Vera Ralston

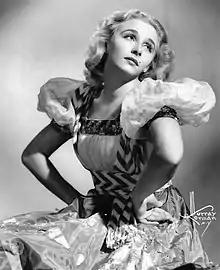
Vera Ralston in 1942

Vera Ralston (born Věra Helena Hrubá; July 12, 1919 or 1920 or 1921 or 1923 February 9, 2003) was a Czech and American figure skater and actress. She worked as an actress during the 1940s and 1950s.